Clara M. Brinkerhoff

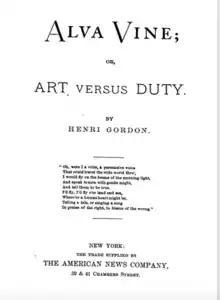
"Alva Vine" (1880)

Besides her talents and accomplishments as a singer, she was a composer, and was the author of a number of songs. One of the song, “One Flag or No Flag," had a large sale during the American Civil War. She lectured before the polytechnic section of the American Institute. Her skill as a romance novelist is demonstrated with her book, "Alva Vine: Art Versus Duty", under the pseudonym "Henri Gordon". With George Cumming, Brinkerhoff co-invented and patented an award-winning telegraph key in 1882. They established the firm of Cumming & Brinkerhoff where they sold the key and design.